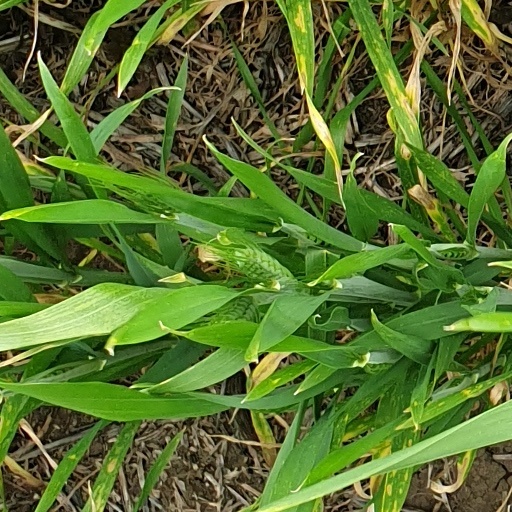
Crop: wheat